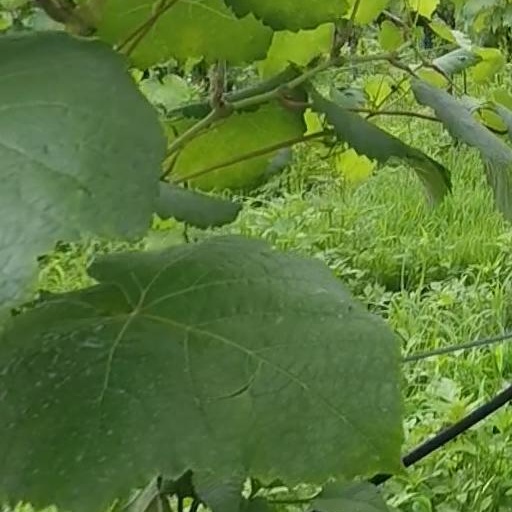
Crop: grape